All My Friends Are Dead

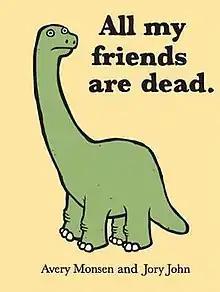
First Edition Cover

All My Friends Are Dead is a children's illustrated dark comedy book published by Chronicle Books in 2010. It was written by Avery Monsen and Jory John and illustrated by Avery Monsen.